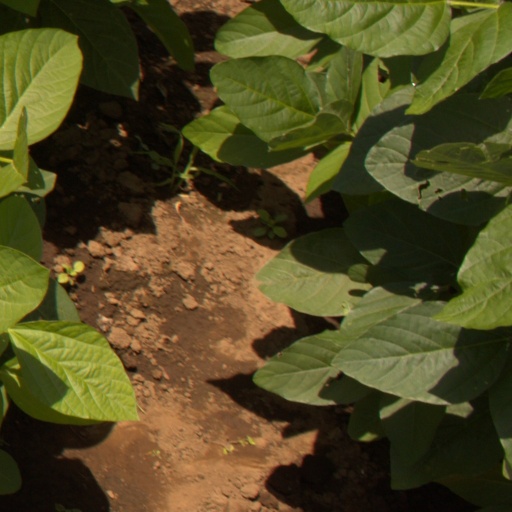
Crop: soybean